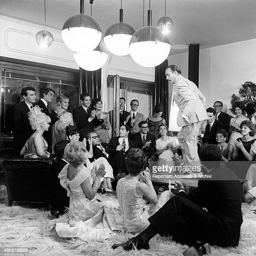
actor dancing on the table watched by actor in the film